Minnesota Golden Gophers men's basketball

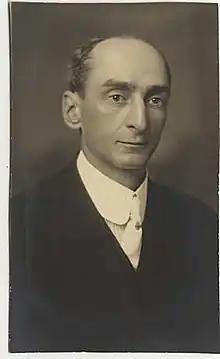
L. J. Cooke was the Gophers coach from 1897 to 1924.

The precise founding of the Gophers men's basketball program at the University of Minnesota is somewhat nebulous. Unlike many other universities with later foundations, the team did not form as a conscious act of the campus administration. The university's student newspaper at the time, the "Ariel", reported on basketball throughout 1895 as the sport was introduced to the campus from a rival school, Minnesota A&M in St. Paul, later incorporated into the larger University of Minnesota Twin Cities. In 1896, a team from the school began to participate in a league with the Agriculture school, YMCA teams, and other local associations. The establishment of the Armory on-campus gave the team a new place to play. In February 1897, L. J. Cooke, a director of the Minneapolis YMCA, was hired on a part-time basis to coach the basketball program, and became the full-time coach and director of physical education by the fall of that year. Cooke was one of the first full-time professional coaches in all of college basketball and would remain at the program for 28 seasons.